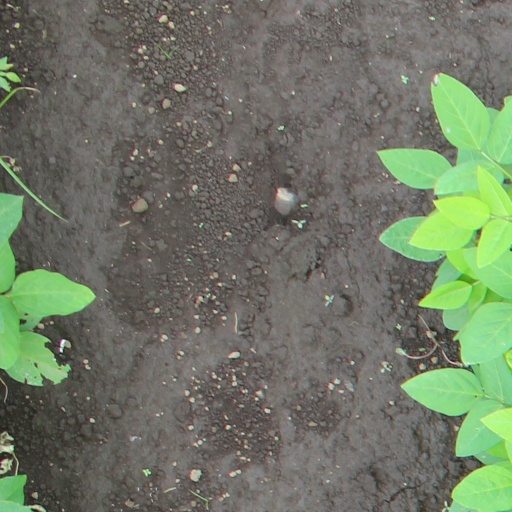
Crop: soybean